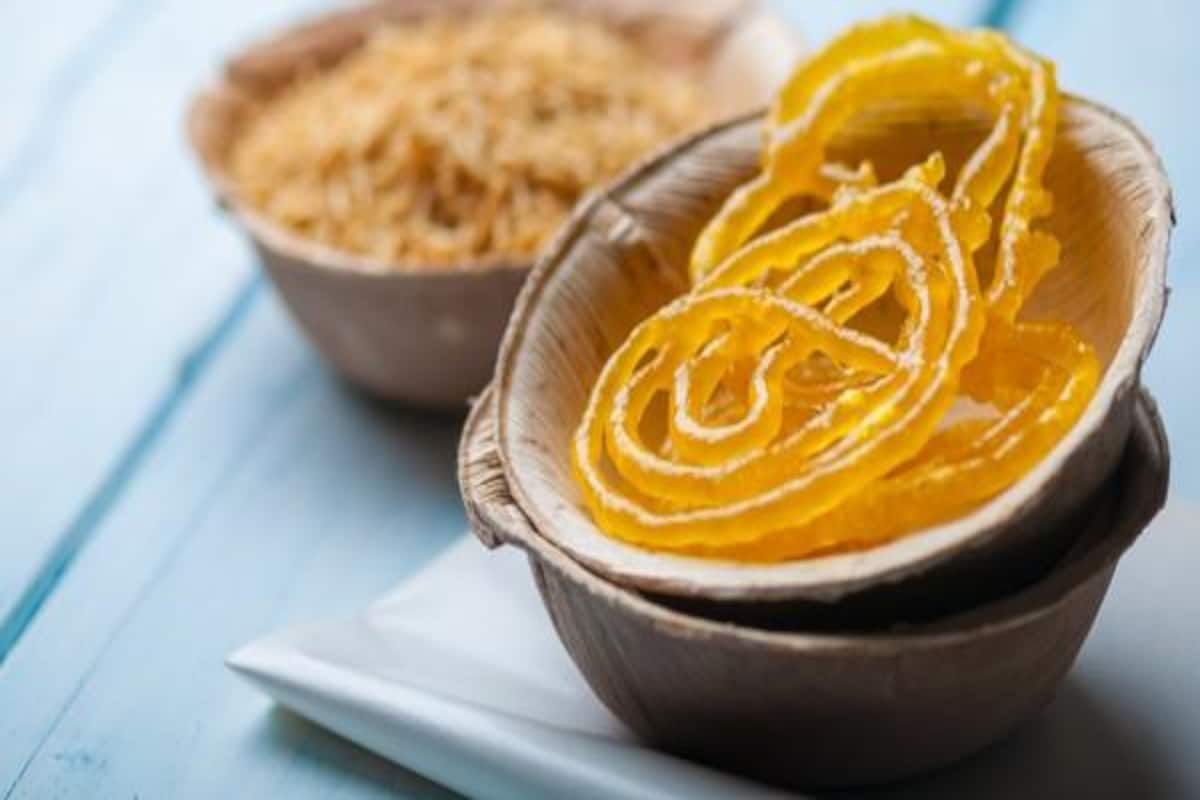
Dish: jalebi